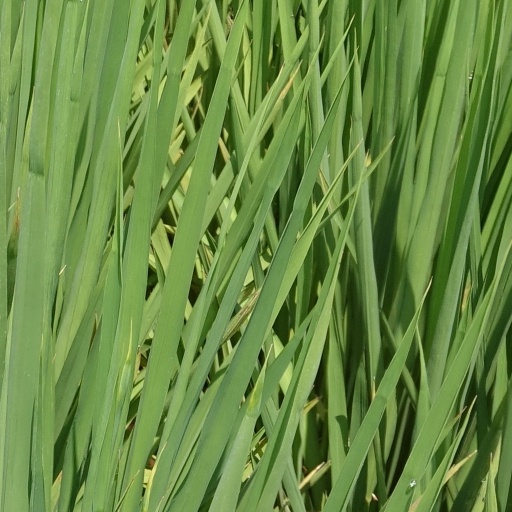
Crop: rice